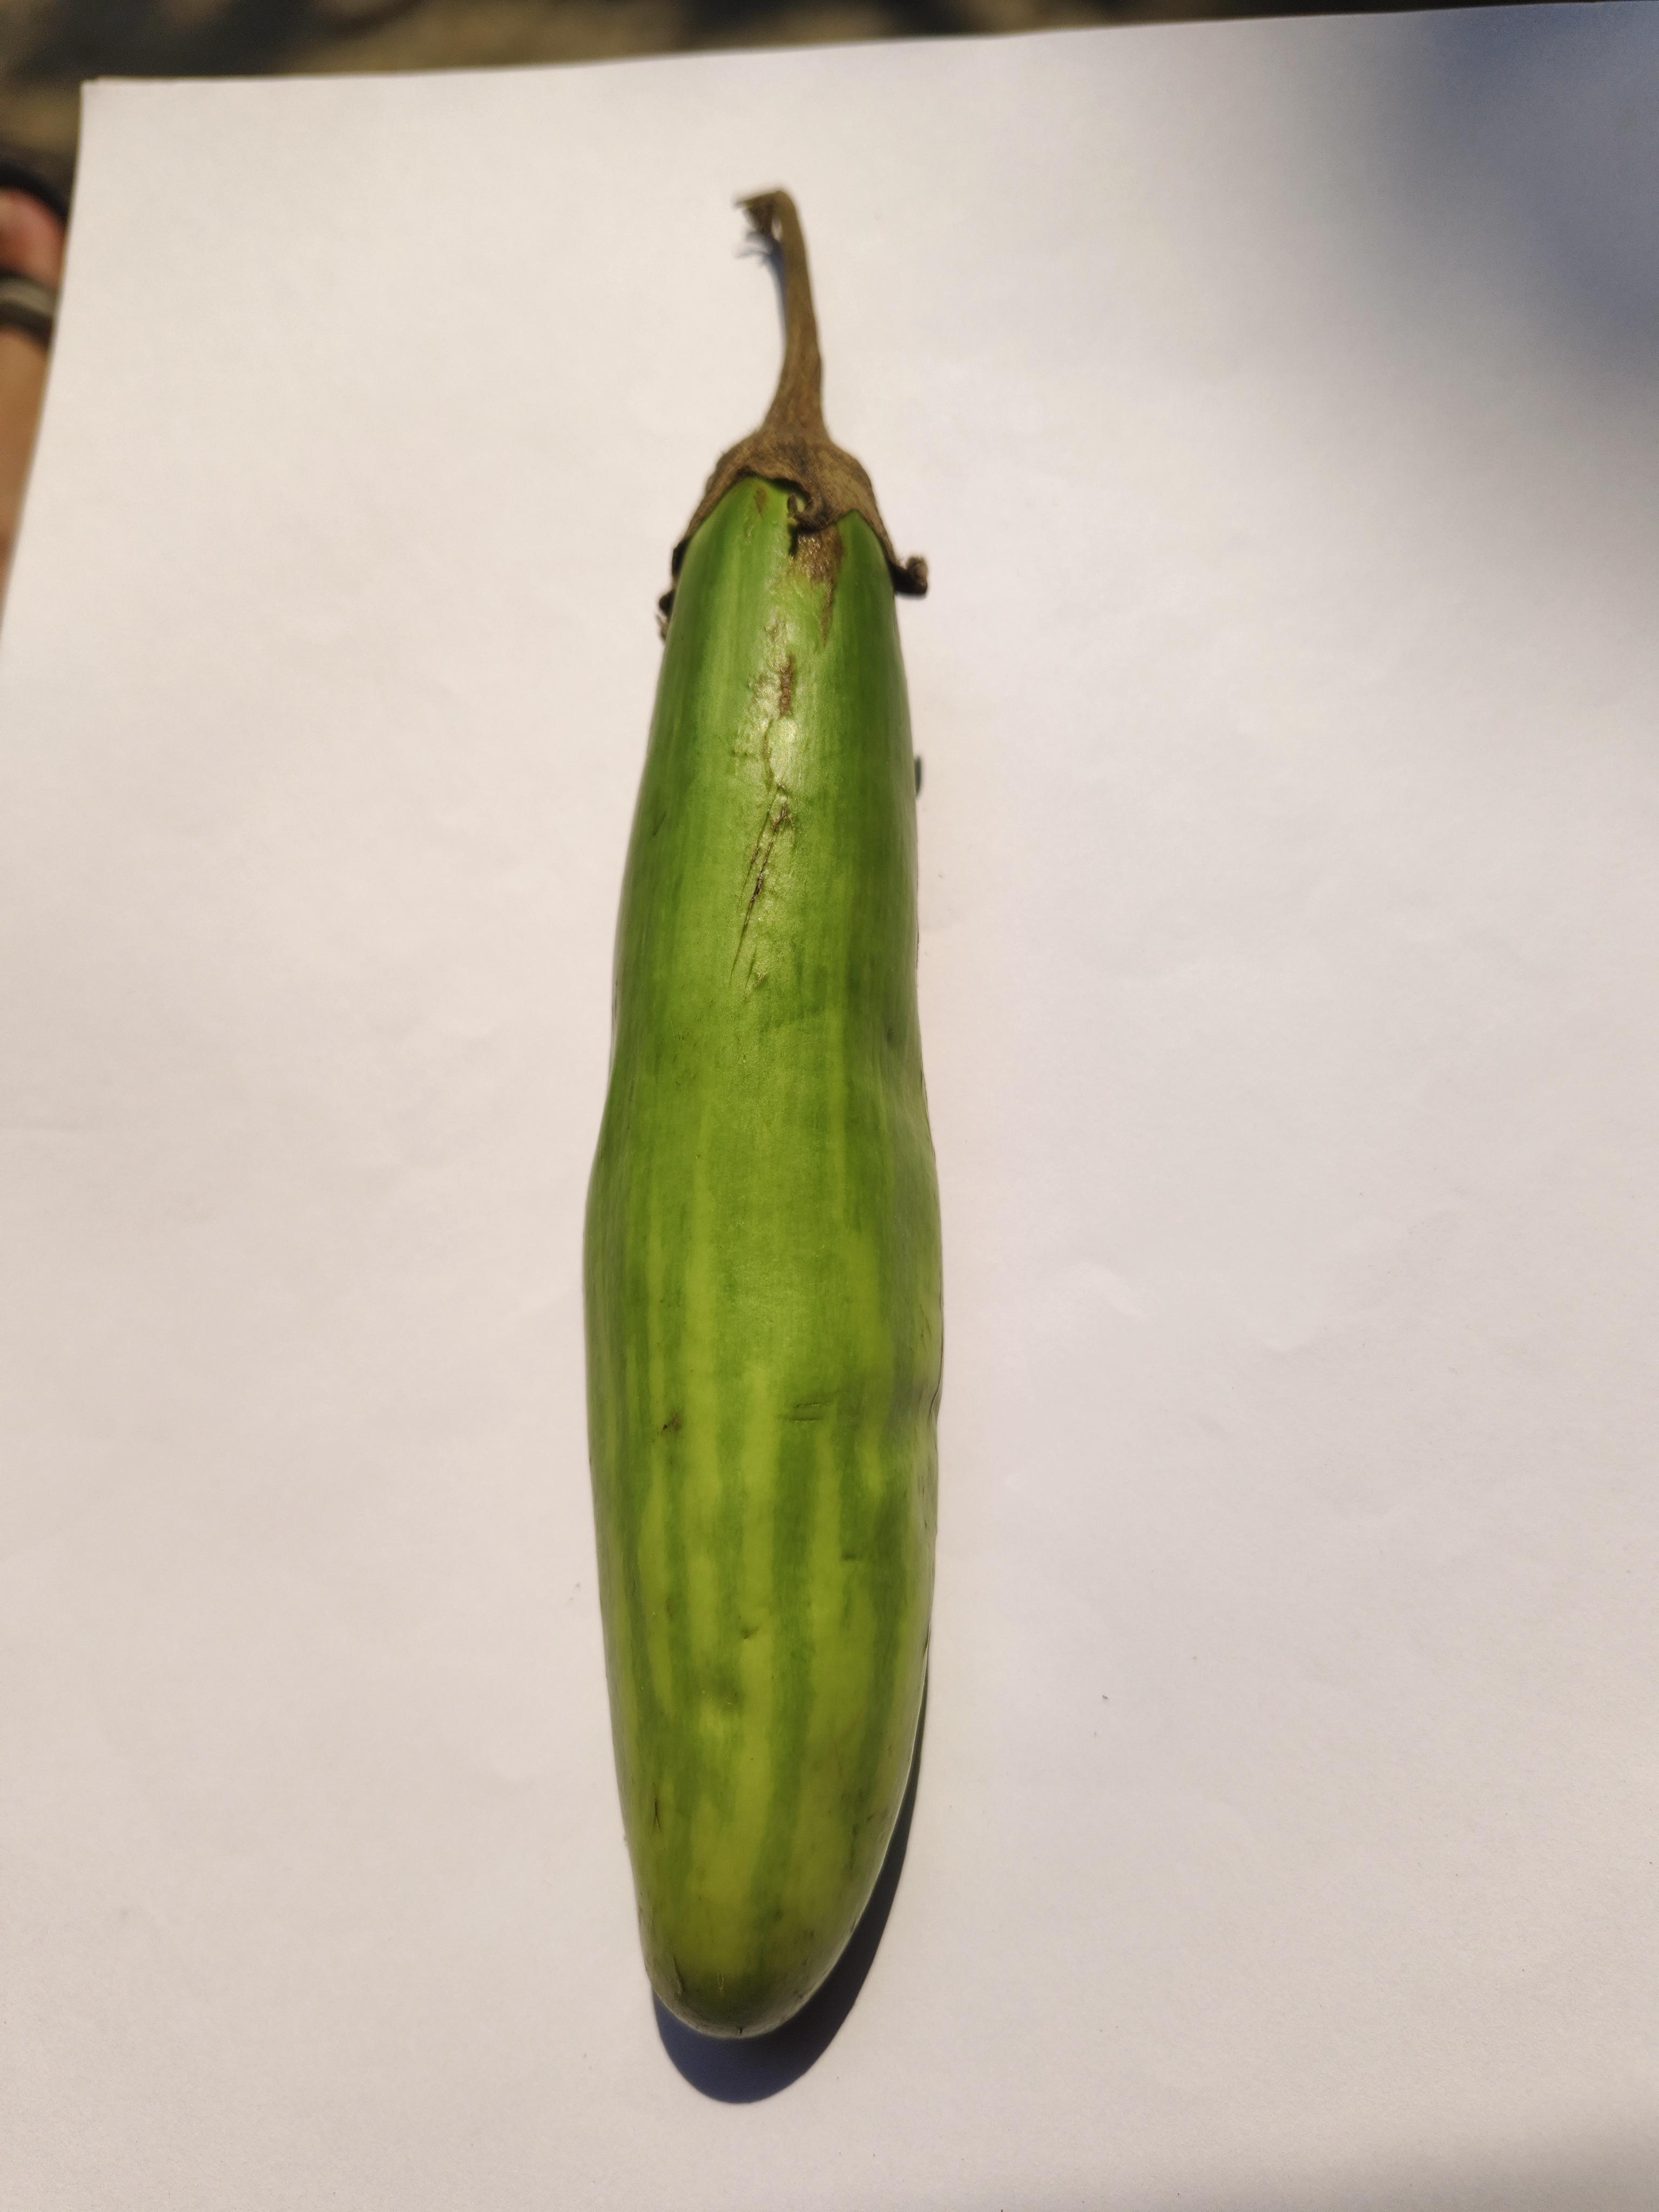
Label: Brinjal